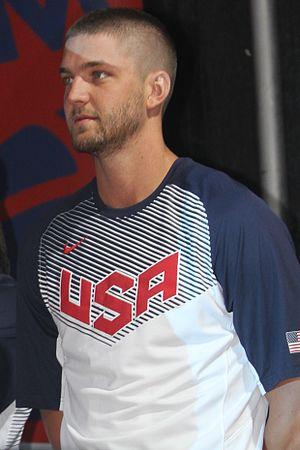
Chandler Parsons, né le 25 octobre 1988 à Casselberry en Floride, est un joueur américain de basket-ball. Il mesure 2,06 m.